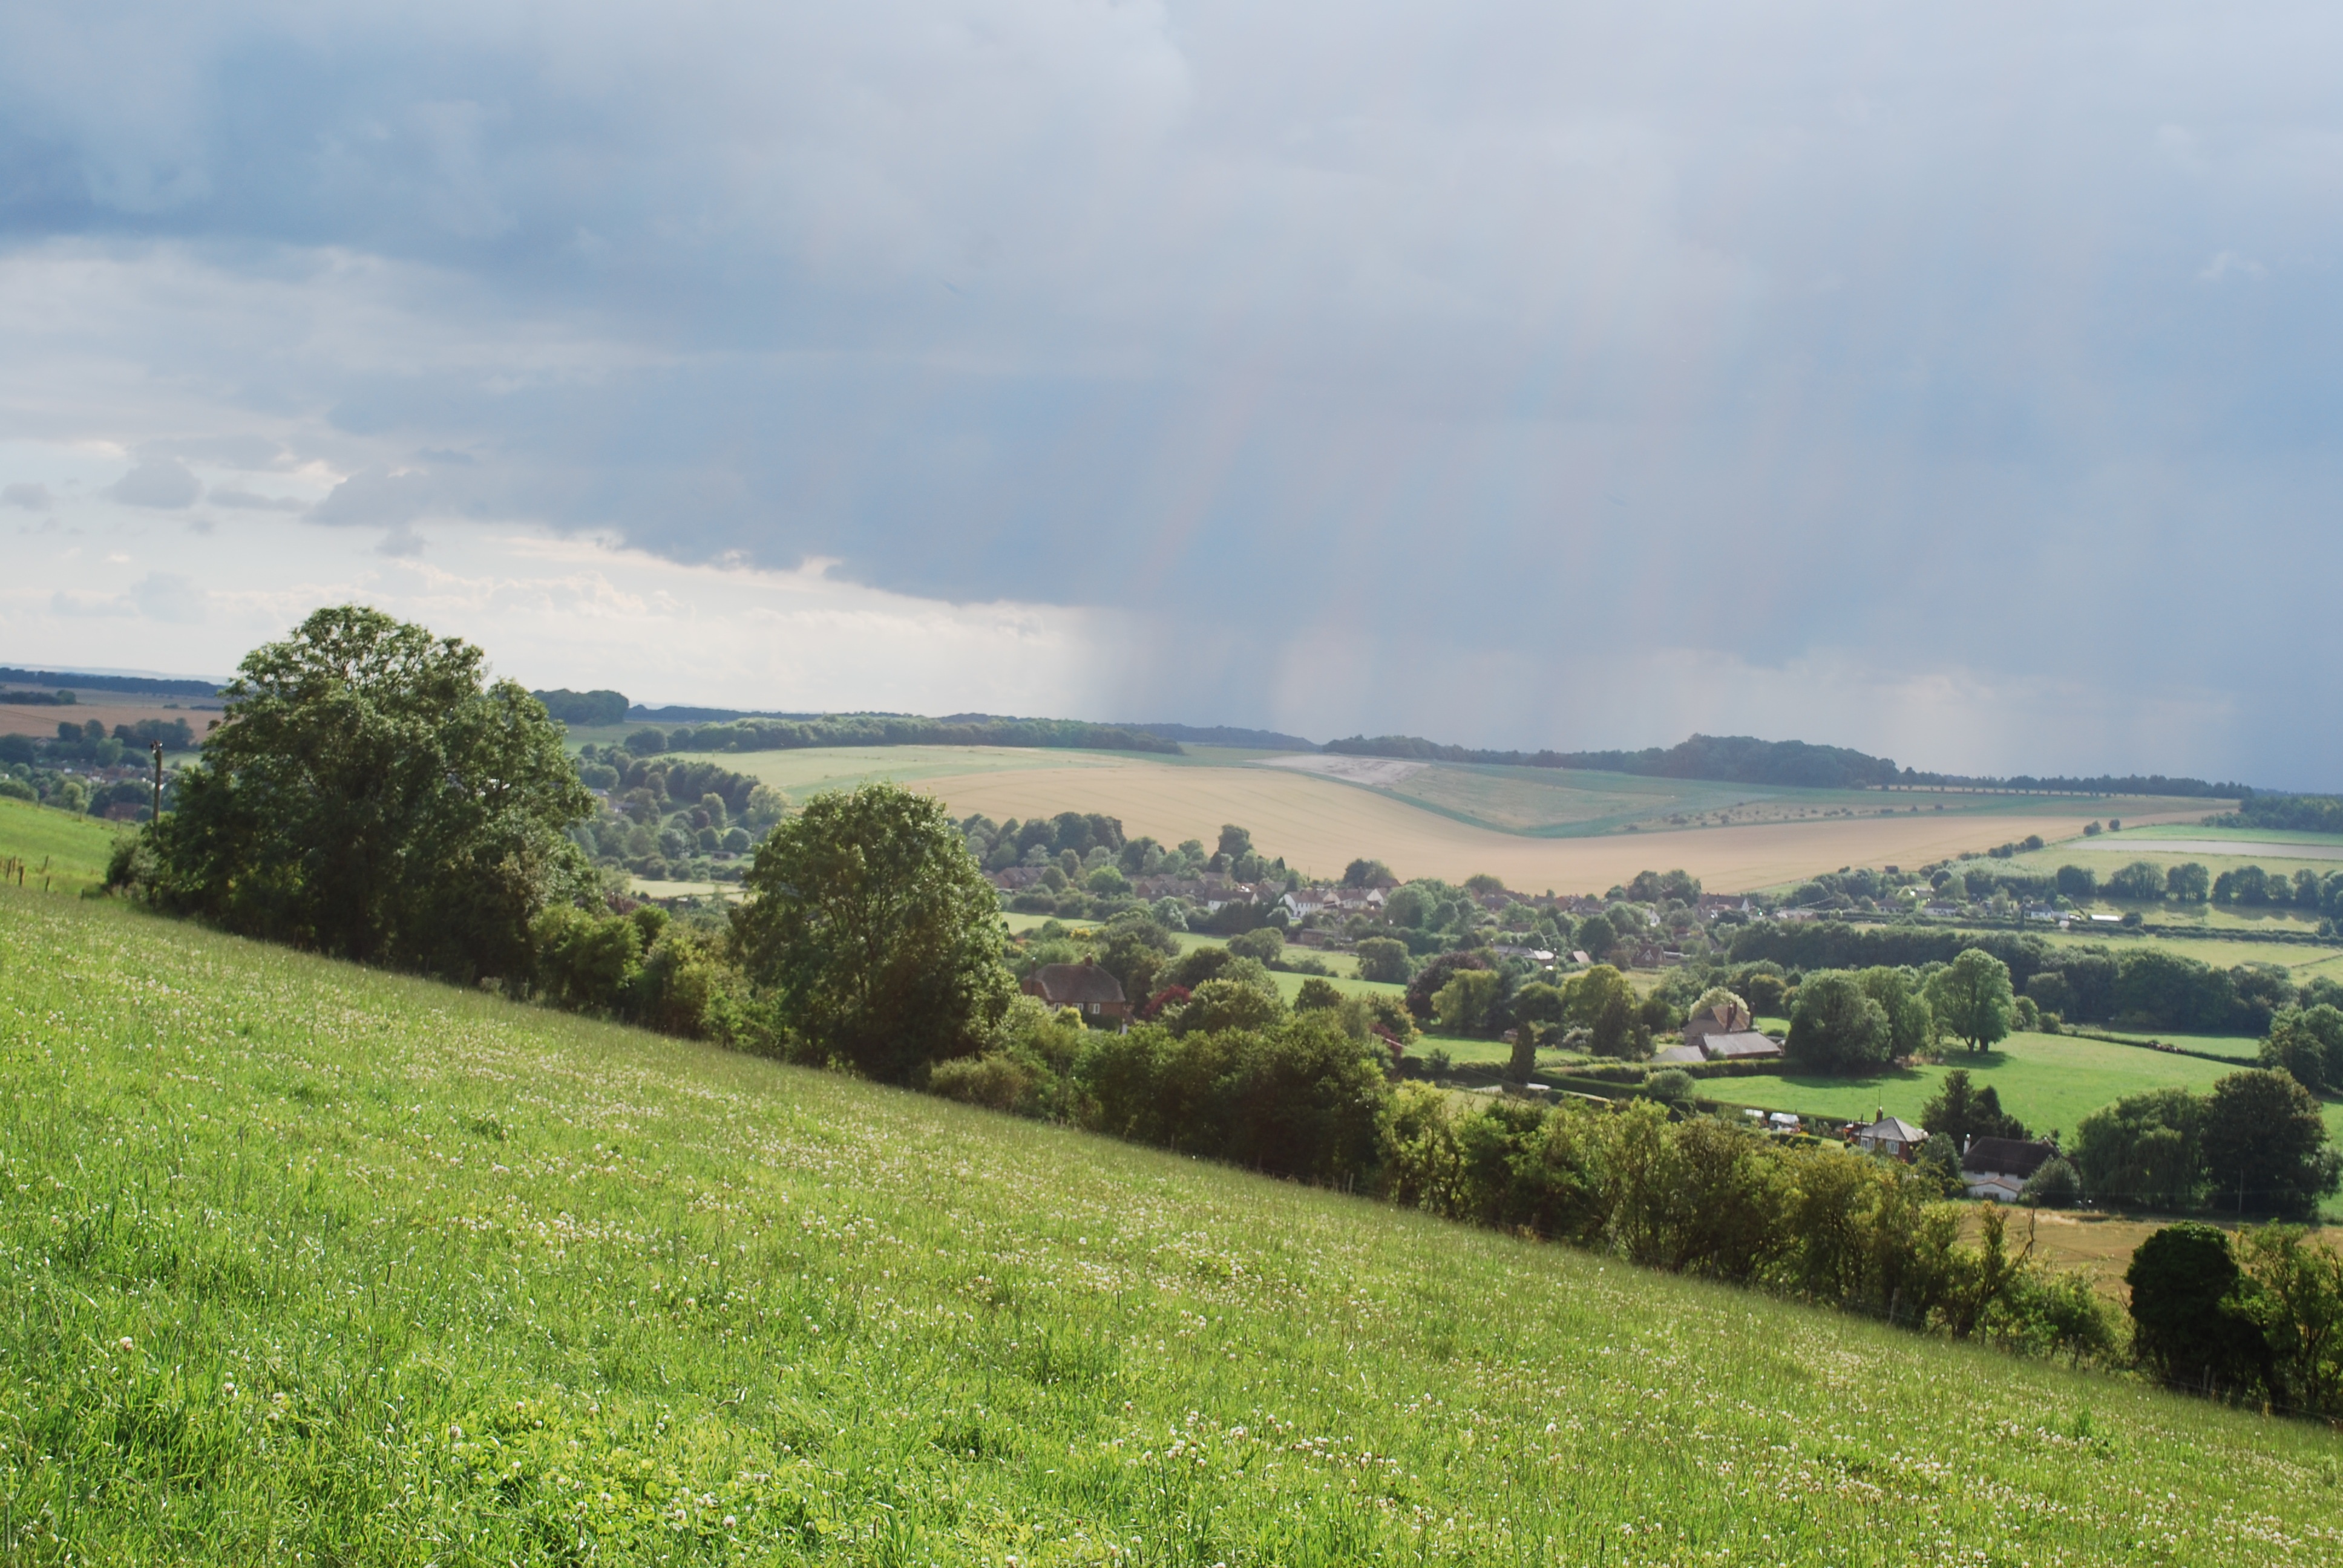
landscape, tree, nature, grass, outdoor, mountain, cloud, sky, field, farm, meadow, countryside, rain, hill, valley, mountain range, summer, travel, village, rural, green, pasture, storm, agriculture, tourism, highland, plain, uk, england, clouds, grassland, plateau, english, britain, united, kingdom, wiltshire, rural area, geographical feature, mountainous landforms